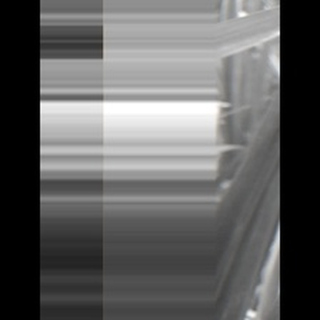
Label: sugarcane_mosaic